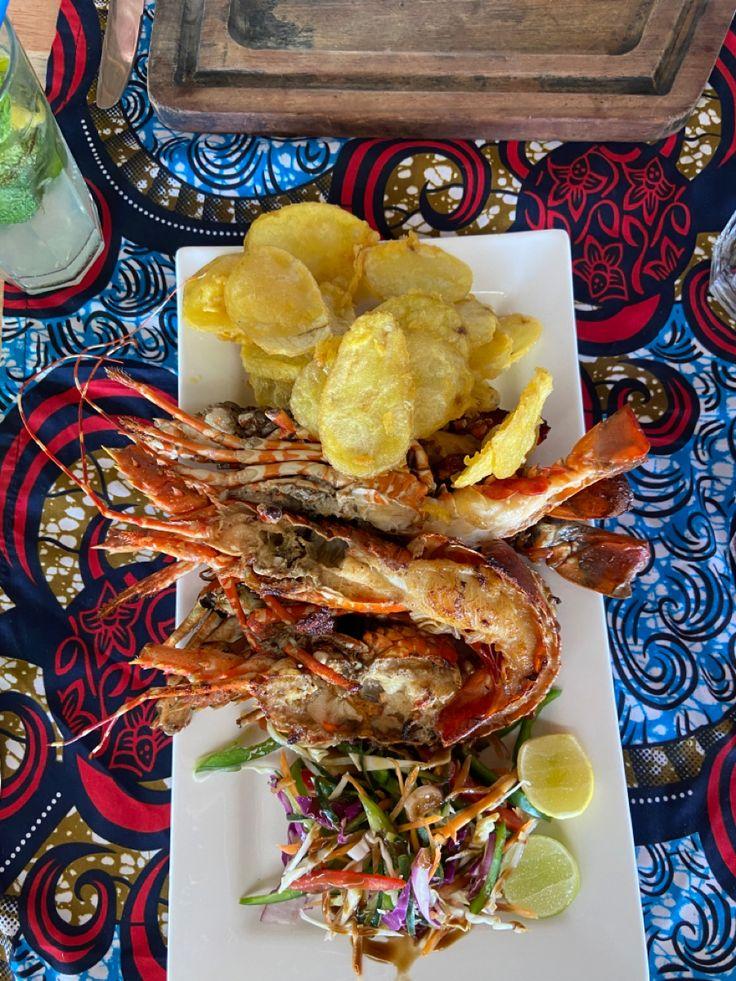
Sahani ya rangi nyeupe imejaa vyakula vya aina mbali mbali kama vile viazi karai, kachumbari iliyotengenezwa kwa kabeji, karoti, hoho, [cs]tomato[cs], kitunguu. Vilevile kuna karoti upande na samaki wa baharini aina ya kaa waliopikwa wakaiva.